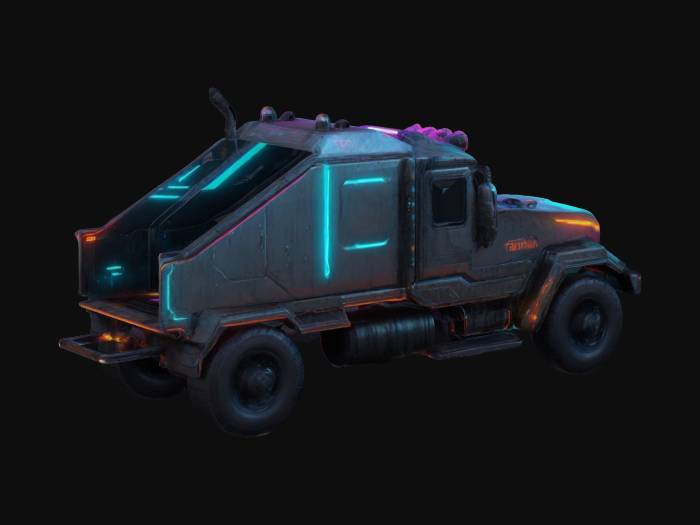
미적 점수 (1~10점): 4